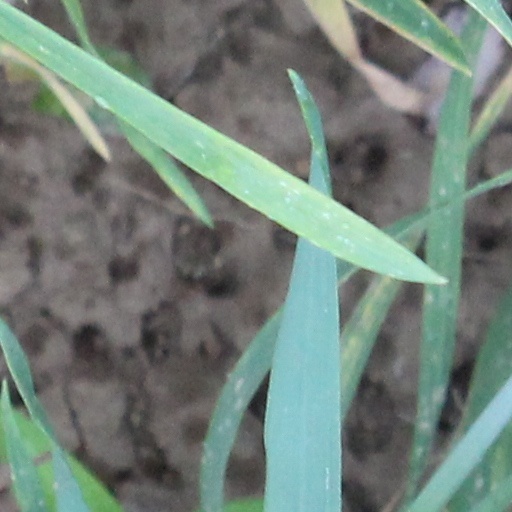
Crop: wheat